List of FIS Alpine Ski World Cup races calendar

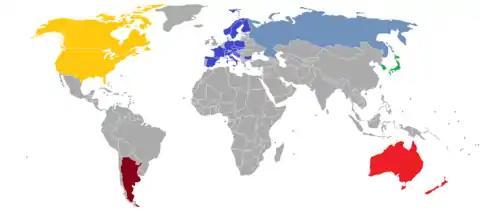
World Cup hosting countries

This is a list of the races calendar in FIS Alpine Ski World Cup from 1967 to present.